Science and technology in Israel

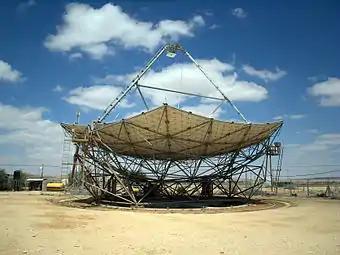
A horizontal parabolic dish, with a triangular structure on its top.

Israel has seven research universities: Bar-Ilan University, Ben-Gurion University of the Negev, the University of Haifa, Hebrew University of Jerusalem, the Technion – Israel Institute of Technology, Tel Aviv University and the Weizmann Institute of Science, Rehovot. Other scientific research institutions include the Volcani Institute of Agricultural Research in Beit Dagan, the Israel Institute for Biological Research and the Soreq Nuclear Research Center. The Ben-Gurion National Solar Energy Center at Sde Boker is an alternative energy research institute established in 1987 by the Ministry of National Infrastructures to study alternative and clean energy technologies.